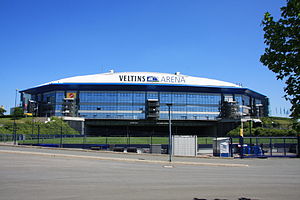
Veltins-Arena
Veltins-Arena
Veltins-Arena er et fodboldstadion i den tyske by Gelsenkirchen, og hed oprindeligt Arena Auf Schalke, hvilket den også bliver kaldt i dag. Stadionet er til daglig hjemmebane for Schalke 04 og blev først indviet i 2001. Der er plads til 61.481 tilskuere, hvoraf de 53.994 er siddepladser. Stadionet var også vært for Champions League-finalen mellem AS Monaco og FC Porto den 26. Maj 2004. En kamp Porto vandt 3-0.